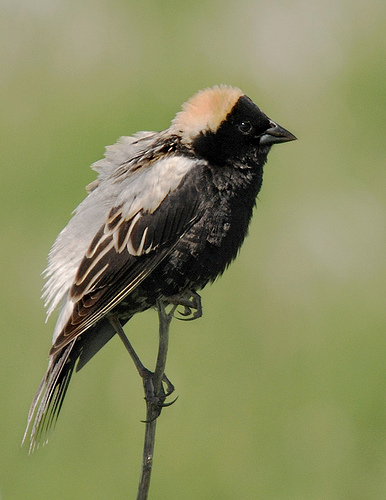
a fluffy heded black bodied bird with white wings.
a black bird with light brown wings and back and a brownish-red crown.
a small bird with a black underbelly and white wings.
this little bird has a small black beak, black underbelly, white feathers on back and a yellow cap.
a bird with grey tarsus and feet, the bill is short and pointed, with a black head and white crown.
this small bird has a short beak and brown and white feathers.
this particular bird has a belly that is brown and black with white spots
this multi colored bird has a black head, a white back, and a yellow patch on the back of its head.
the bird is small with black belly and head with crown light pink.
this bird has a black pointed bill, with a black breast.
Species: Bobolink